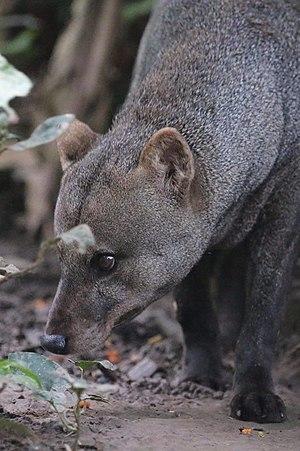
Le genre Atelocynus ne comprend qu'une espèce : Atelocynus microtis, le chien des buissons aux oreilles courtes ou Renard à petites oreilles.